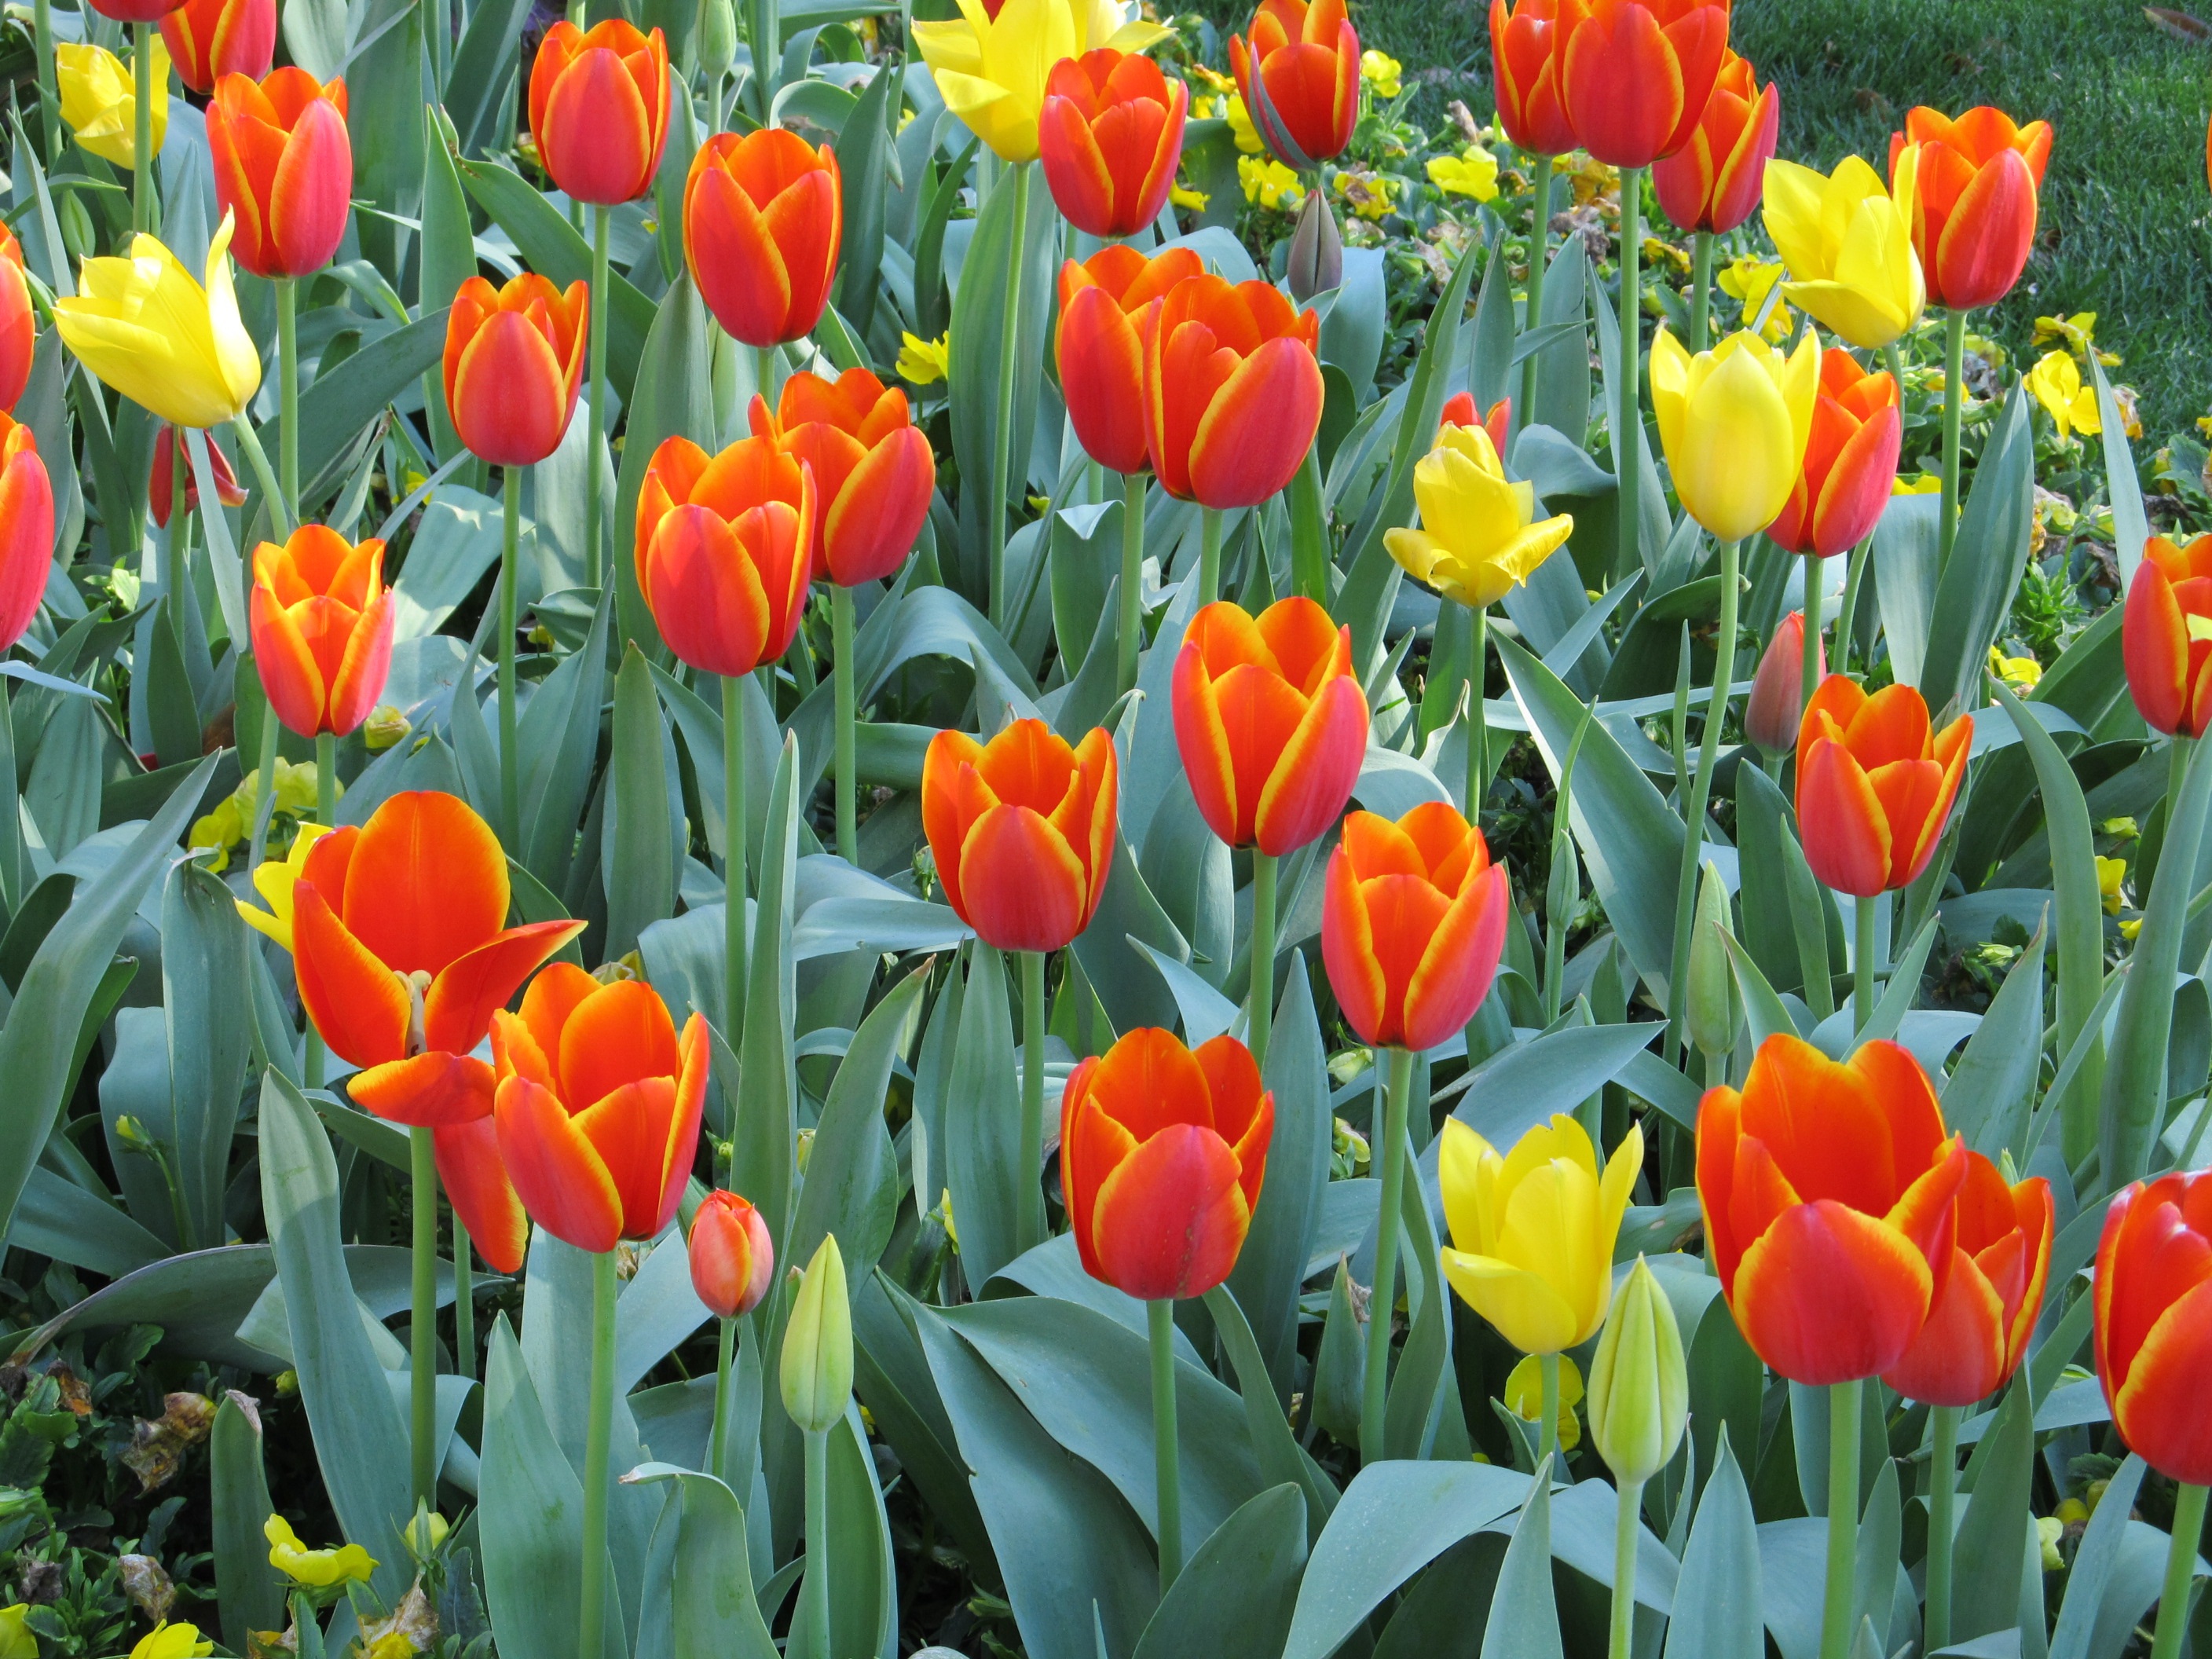
plant, flower, floral, tulip, red, color, macro, fresh, blooming, colorful, yellow, garden, plants, flowers, petals, blossoms, tulips, flowering plant, lily family, land plant